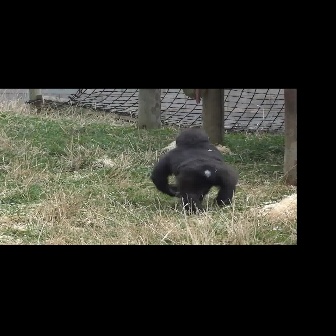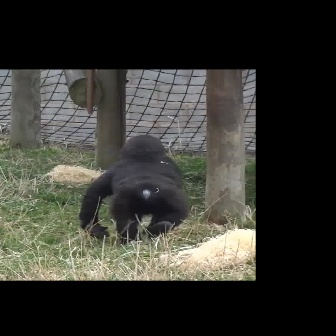
  Please identify the target specified by the bounding box [150,128,238,215] in the first image and locate it in the second image. Return the coordinates in [x_min,y_min,x_max,y_max] format.
Answer: [78,134,189,245]